Beach Spikers

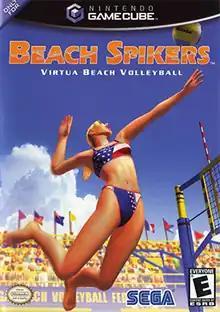
North American GameCube cover art

Beach Spikers is a beach volleyball video game released in Japanese arcades in 2001. The game was developed in-house by Sega AM2 and published by Sega. A GameCube port, renamed Beach Spikers: Virtua Beach Volleyball, was released in 2002 for all regions.